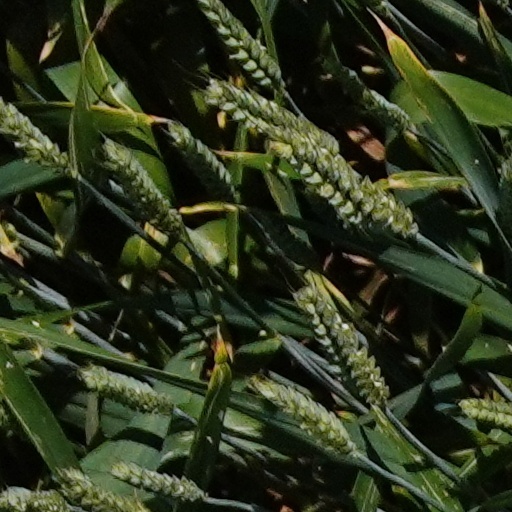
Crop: wheat